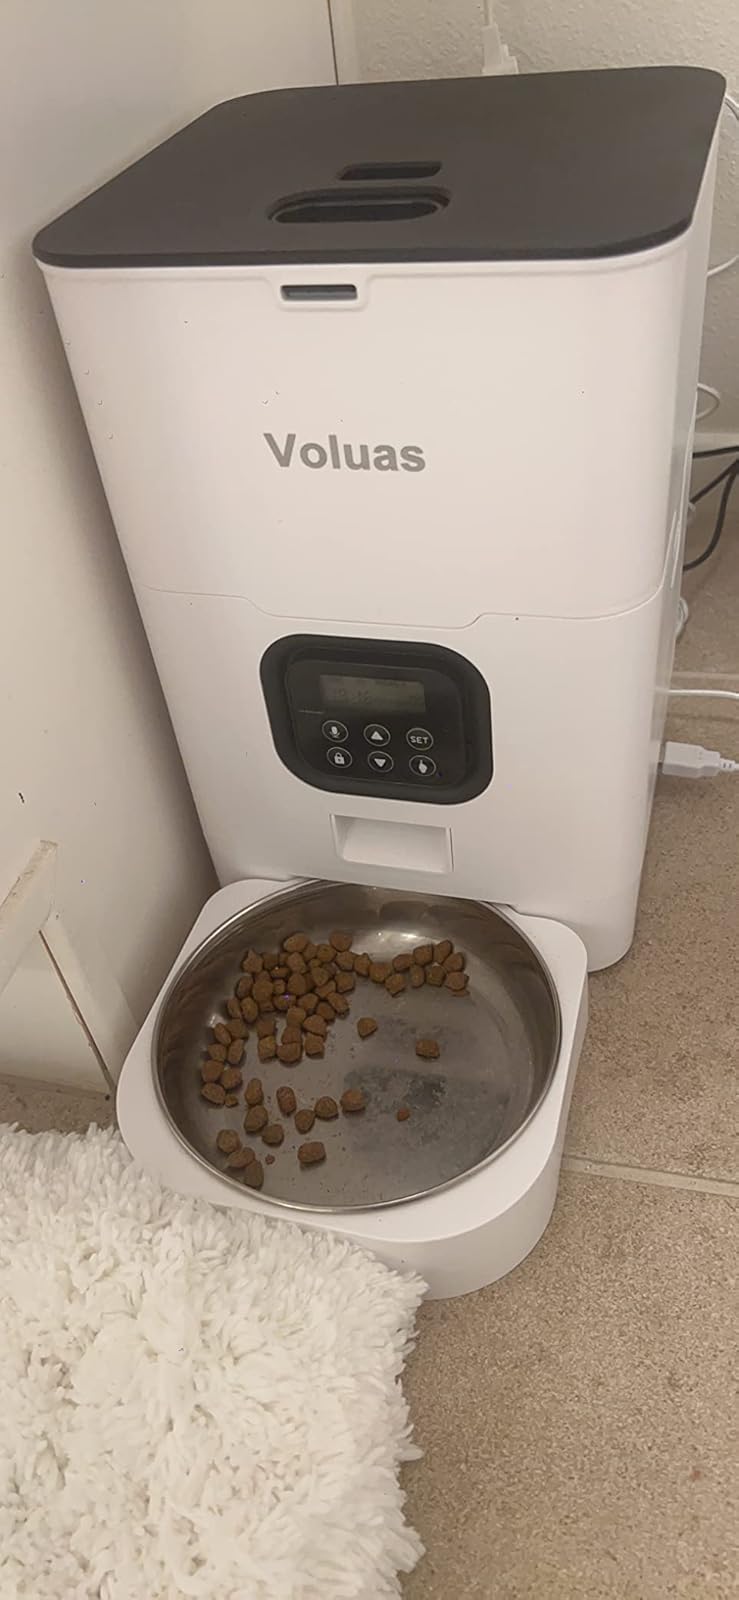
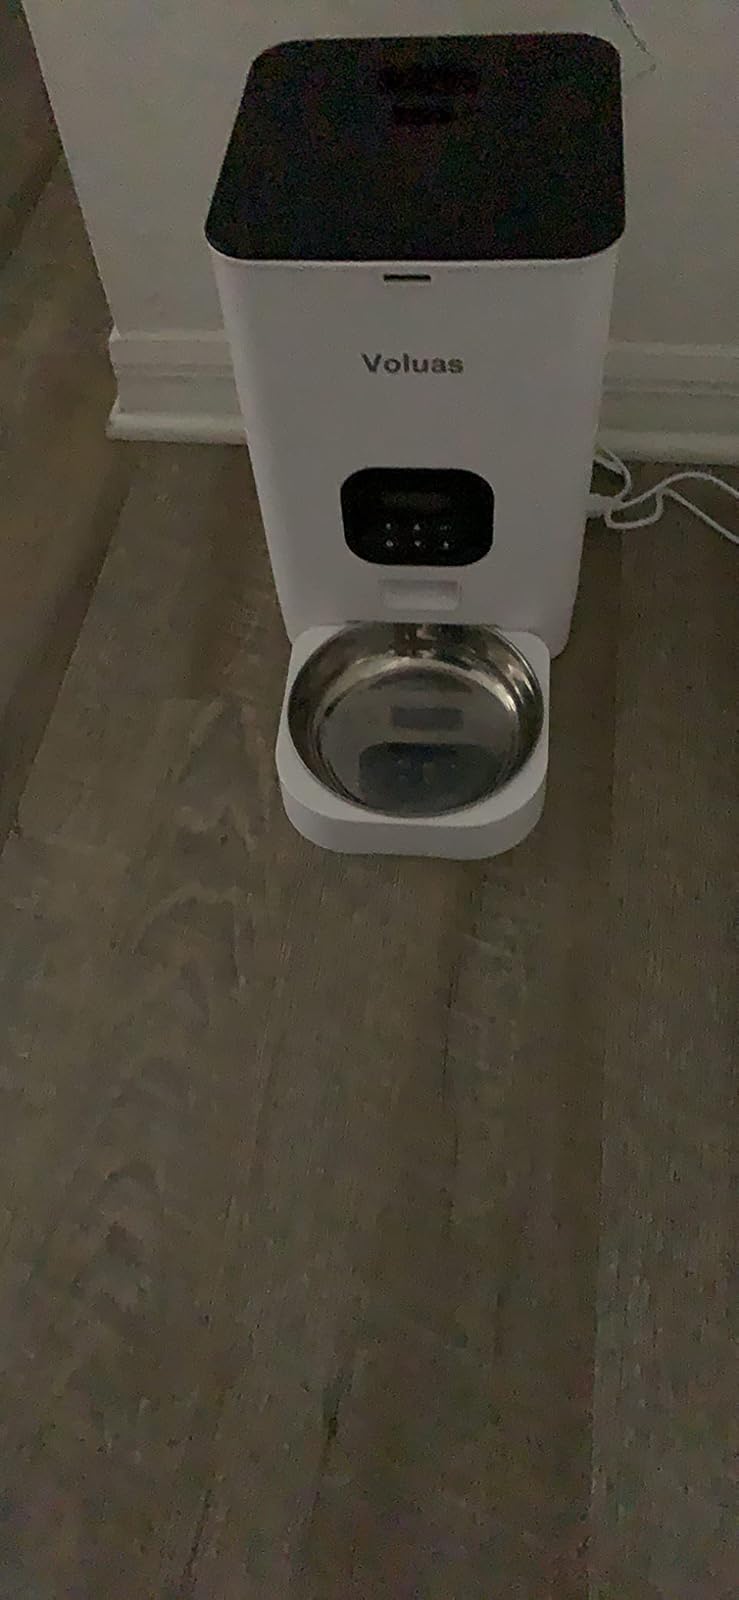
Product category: items_feeder
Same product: yes